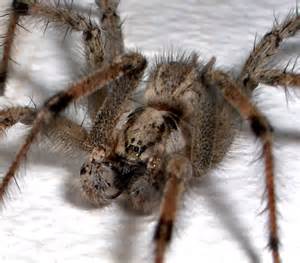
Label: ragno